Akira Takasaki

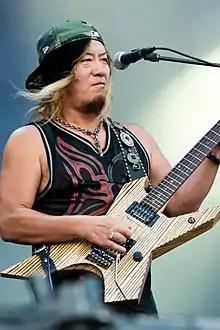
Takasaki performing with Loudness at Wacken Open Air in 2016

is a Japanese musician. He is best known as the lead guitarist and sole constant member of the heavy metal band Loudness. He is also the guitarist of the band Lazy, with which he first rose to prominence in the 1970s.